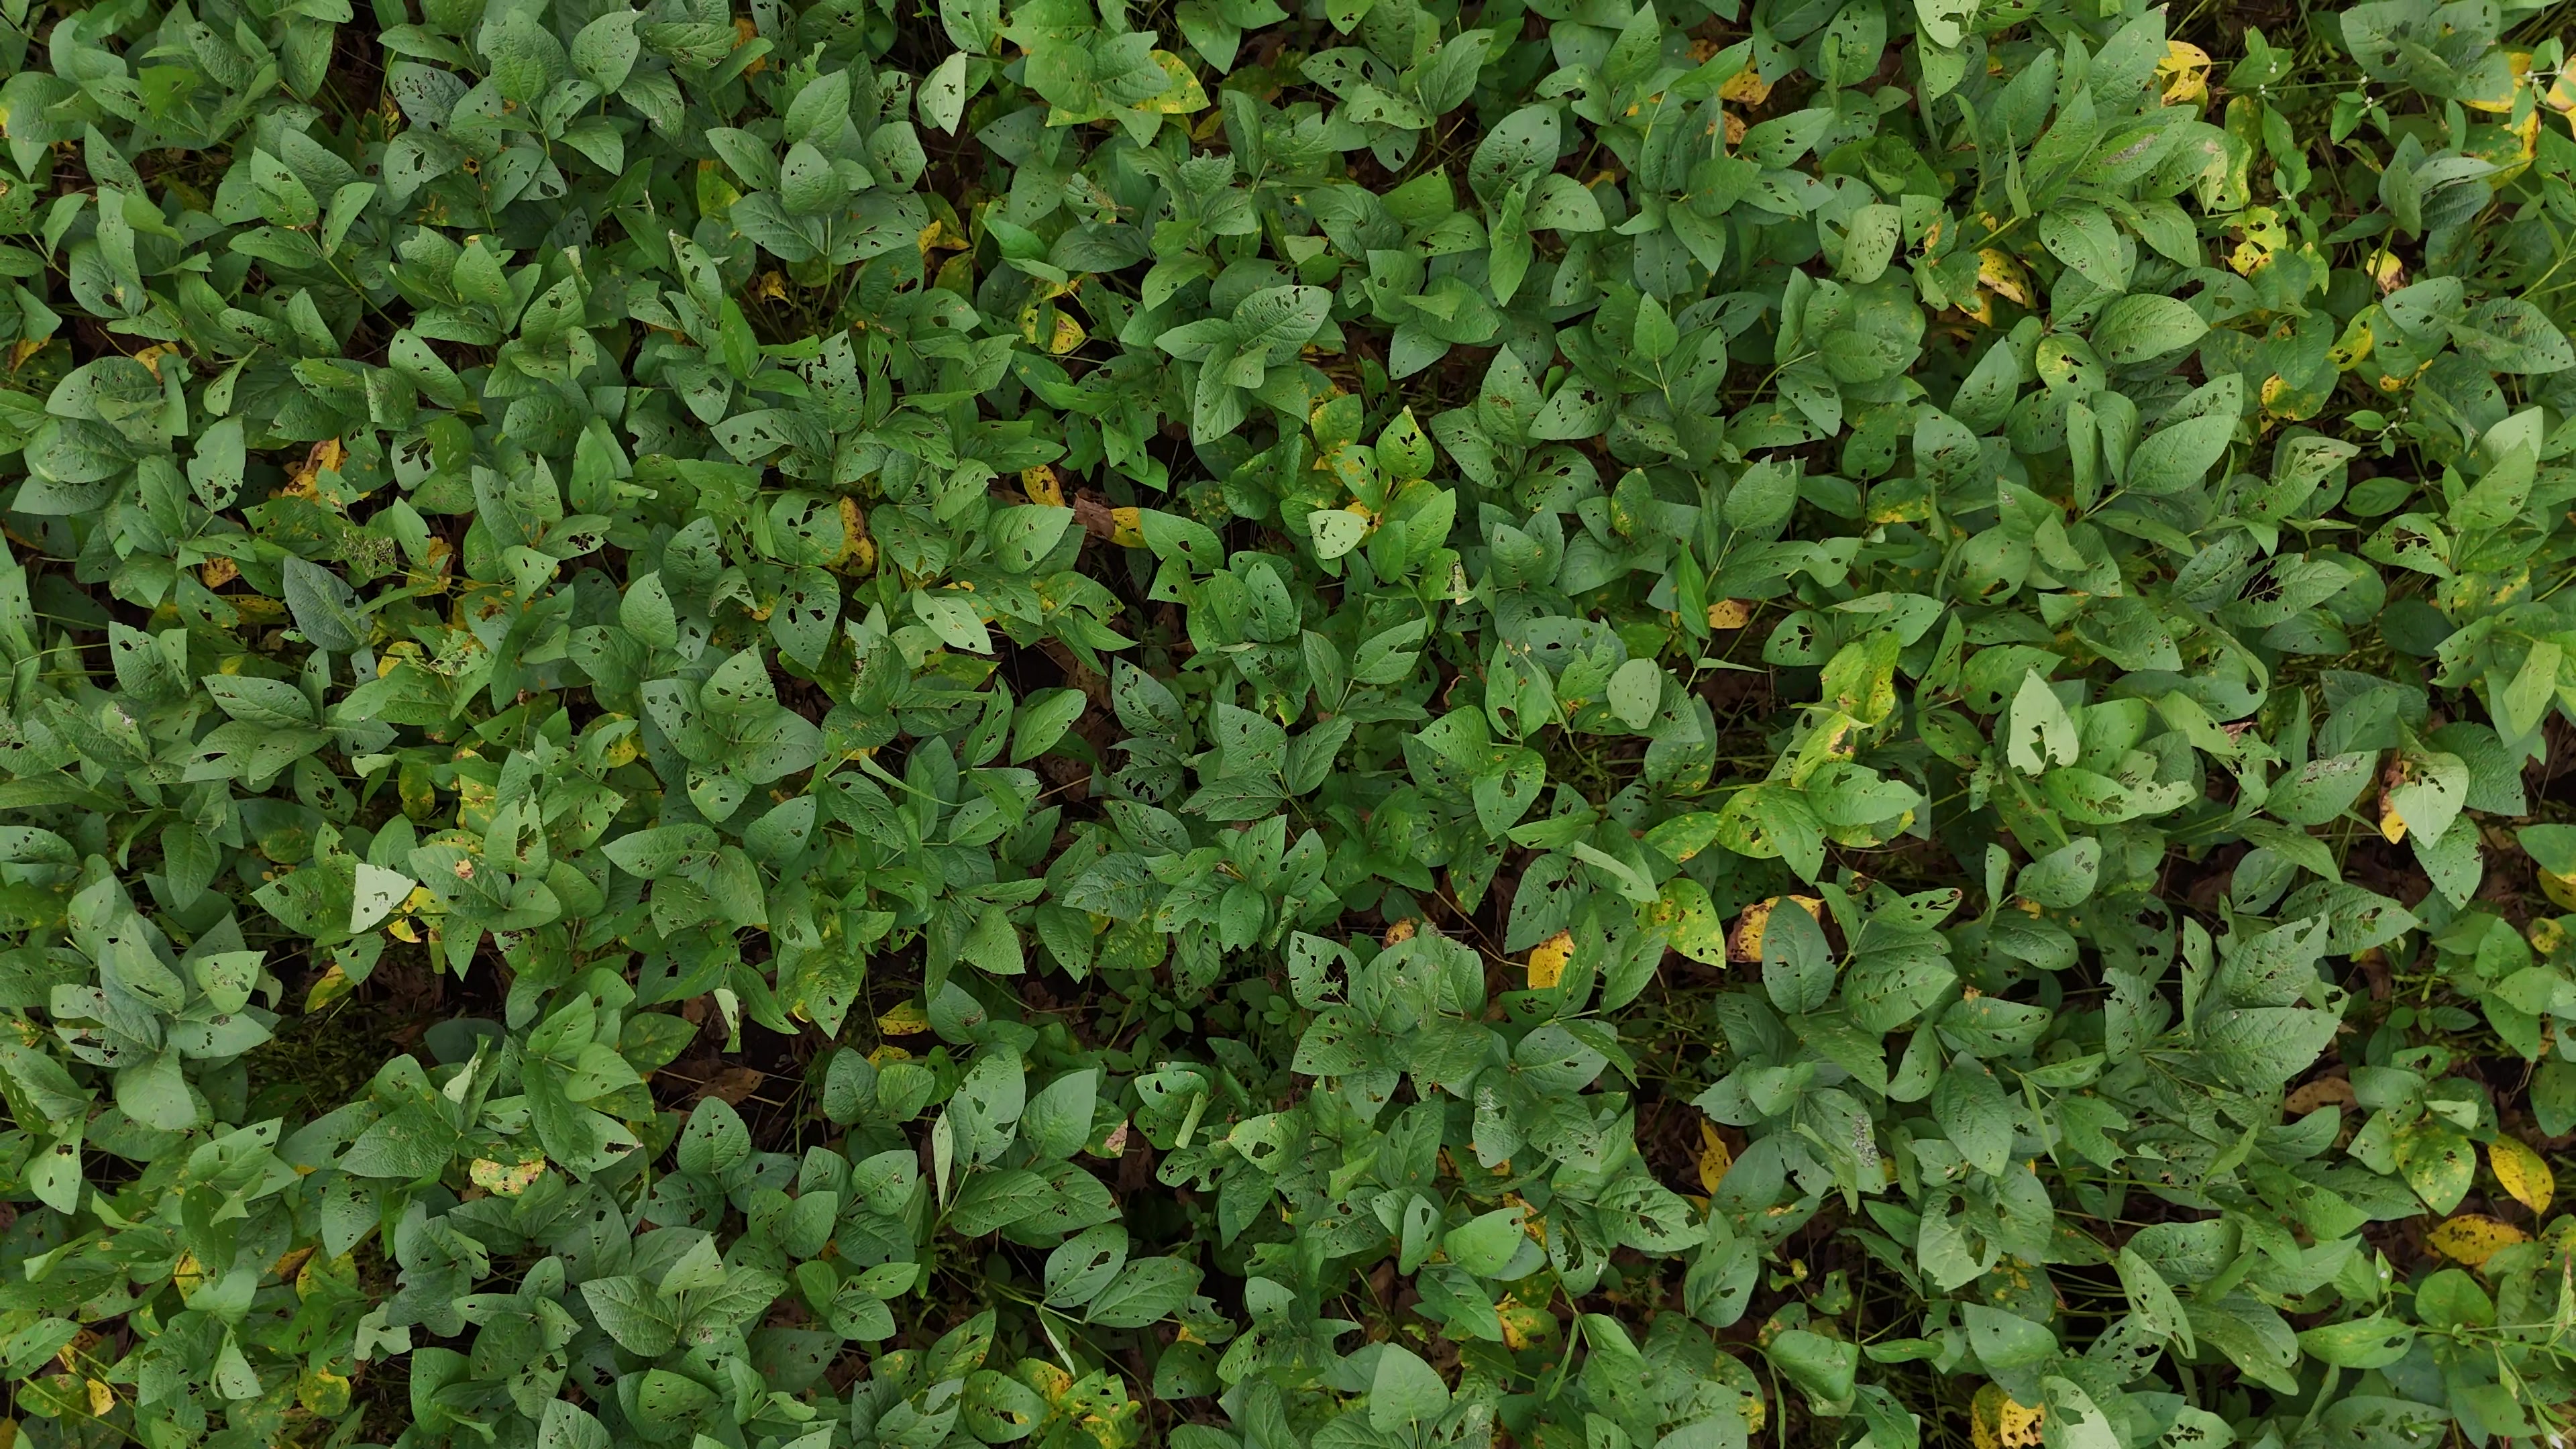
Label: Rust